Krishna Temple, Rawalpindi

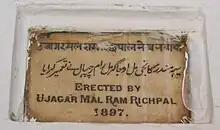
The foundation plaque mentioning Kanji Mal and Ujagar Mal Ram Rachpal as the founders of the temple in British Raj era 1897

The Krishna temple was built during the British Raj by brothers Kanji Mal and Ujagar Mal Ram Rachpal, two wealthy businessmen of Saddar, in 1897 as a place of worship for the Hindus living in the surrounding areas. From 1947 to 1948, it was closed to avoid religious violence that followed the partition. It was reopened in 1949 and was handed over to the local Hindu Punchayat for those Hindus who chose to remain in Pakistan and it became the main place of worship for Rawalpindi Hindus.